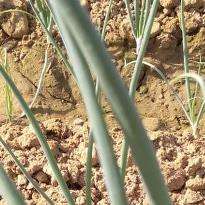
Crop: Onion
Condition: healthy-leaf